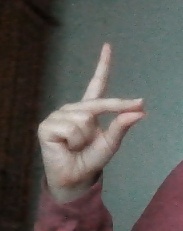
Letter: ta